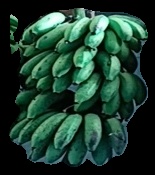
Variety: rasbale
Grade: grade2